Tom Horan

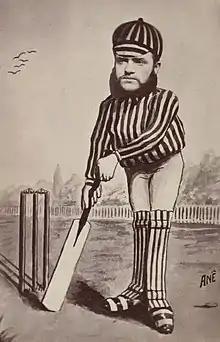
Caricature of Horan in 1878

In 1884, the Australian Test team – minus Horan – demanded a significant pay rise. When organisers refused the request, the team went on strike. With the Second Test against England due to start in Melbourne, selectors were forced to choose an entirely new team. Horan was selected as captain. His team consisted on nine debutants (five of whom never played Tests again). Australia lost the Test by 10 wickets. In the following Test, Horan, having been stripped of his captaincy duties, made a significant impact with the ball, returning figures of 6/40 from 37.1 four-ball overs in England's first innings at the Sydney Cricket Ground. Horan played his final Test on 21 March 1885. He scored a duck in the first innings and made 20 in the second before being bowled by William Attewell, and bowled three wicketless overs for five runs as England took an innings victory.